2002 Tour de France, Stage 11 to Stage 20

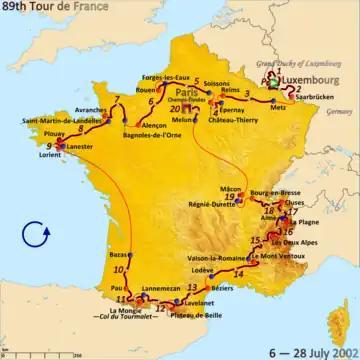
Route of the 2002 Tour de France

The 2002 Tour de France was the 89th edition of Tour de France, one of cycling's Grand Tours. The Tour began in Luxembourg City with a prologue individual time trial on 6 July and Stage 11 occurred on 18 July with a flat stage from Pau. The race finished on the Champs-Élysées in Paris on 28 July.